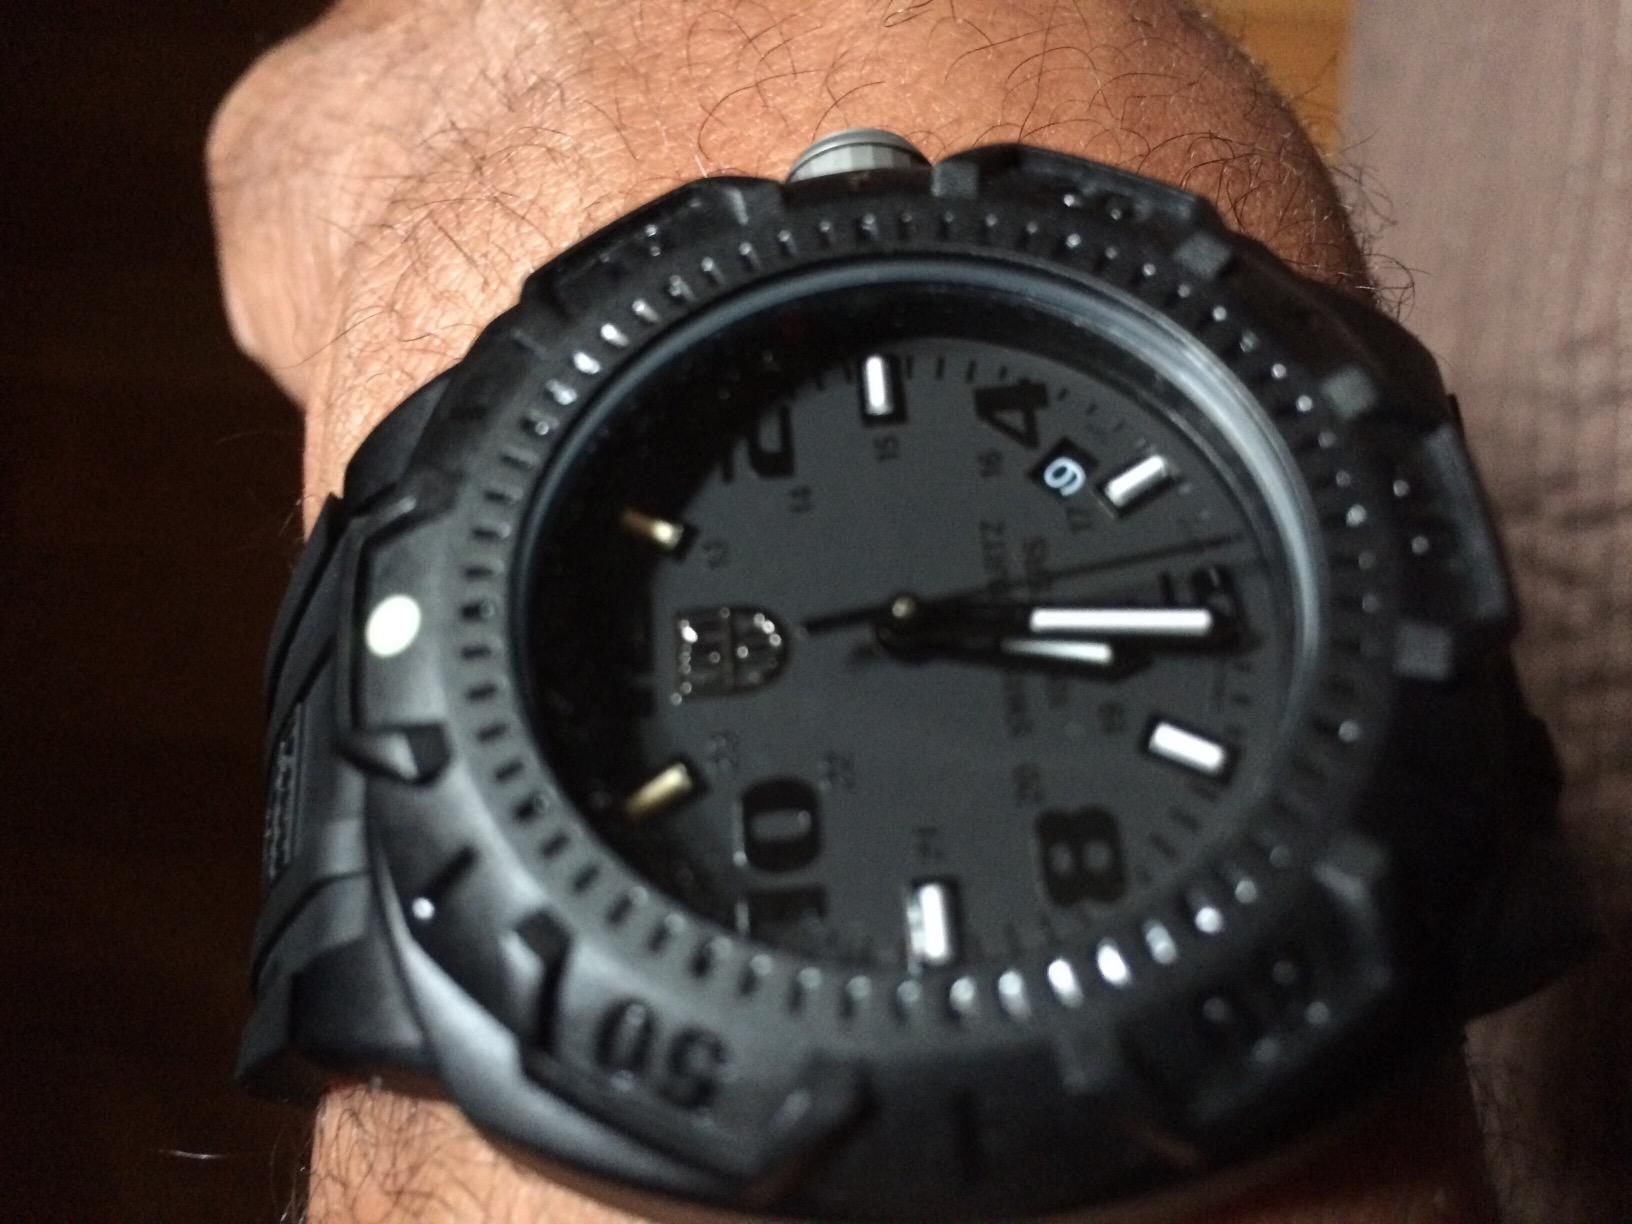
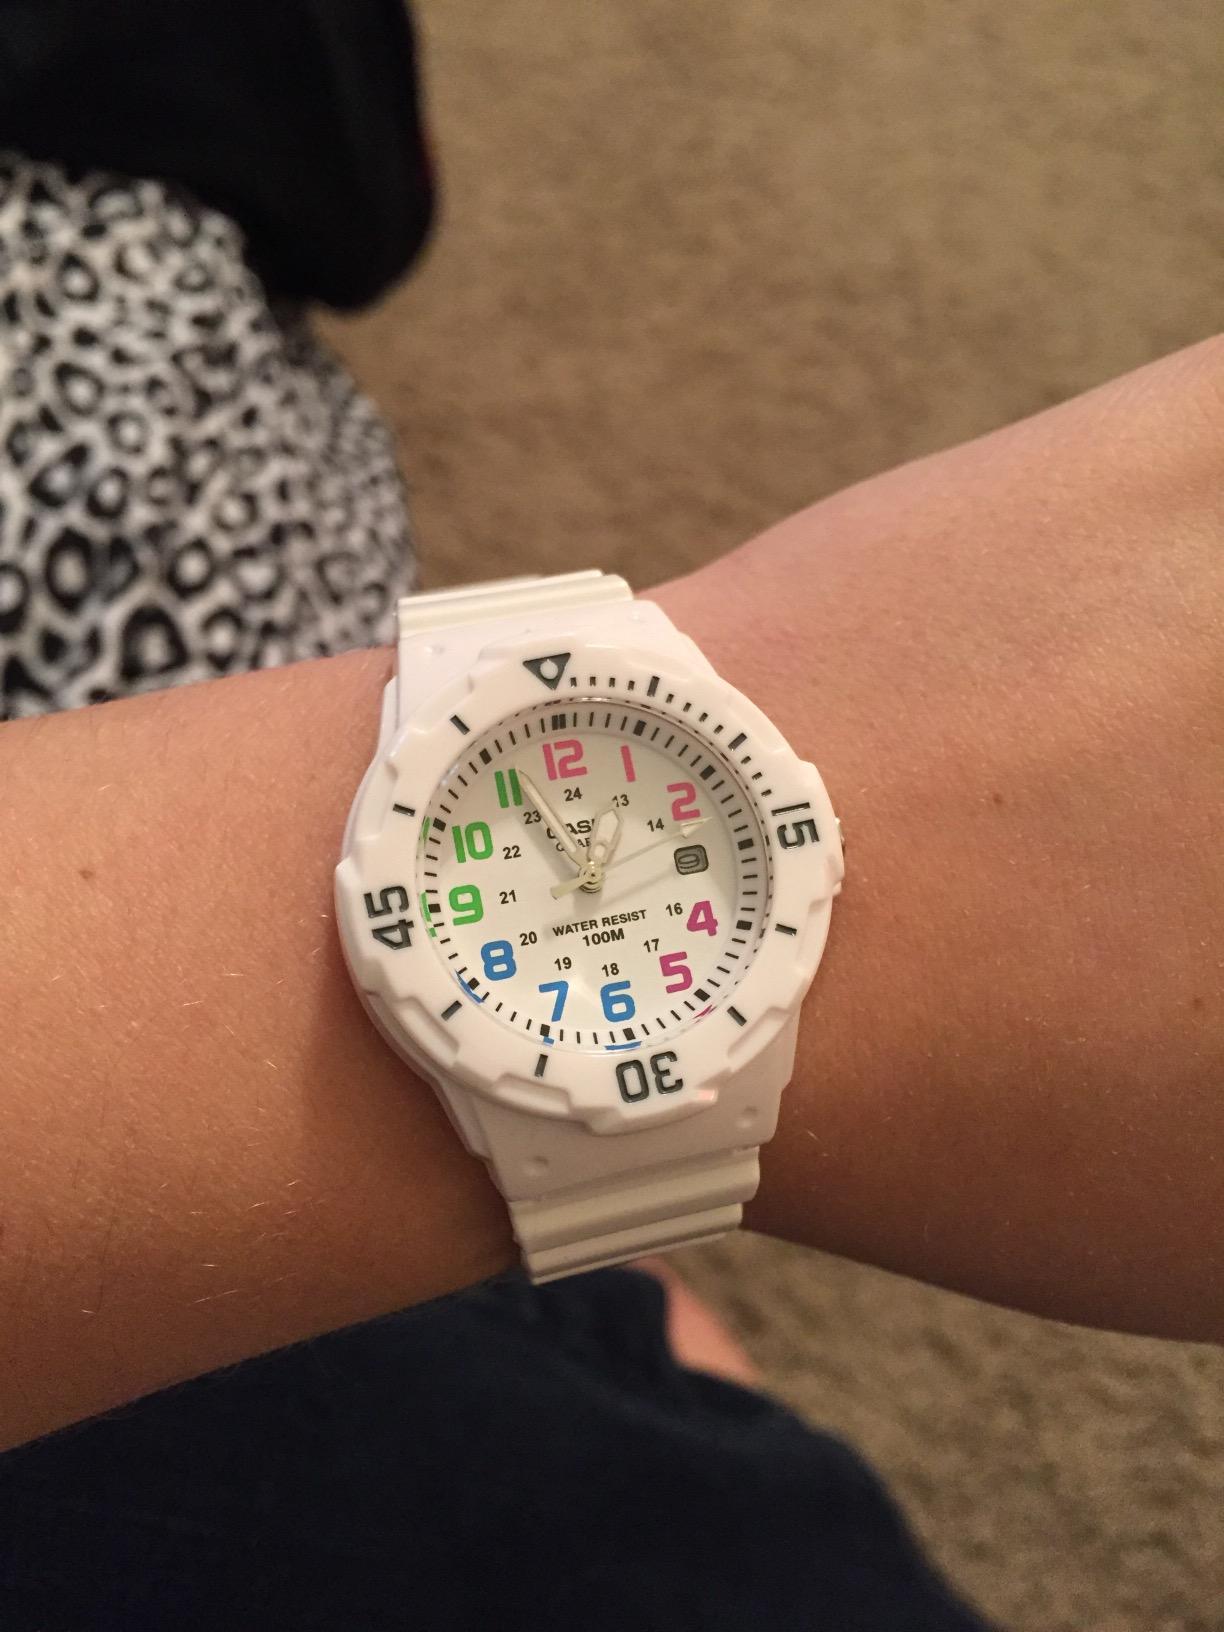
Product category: accessories_watch
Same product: no